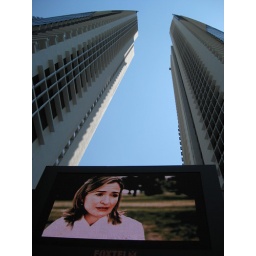
the ever changing urban skyline in Surfer's Paradise now includes this giant television screen suspended between two buildings...